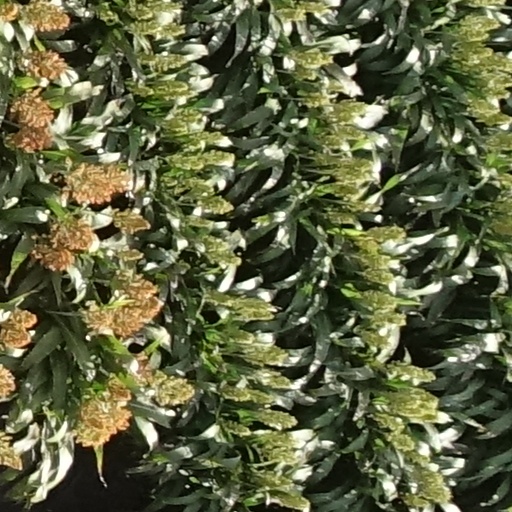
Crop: sorghum